Varig

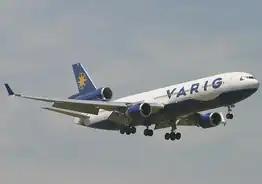
A MD-11 on short final to Charles de Gaulle Airport in 2004.

In order to raise funds, the Bankruptcy and Reorganization Court decided to sell two of Varig's subsidiaries: